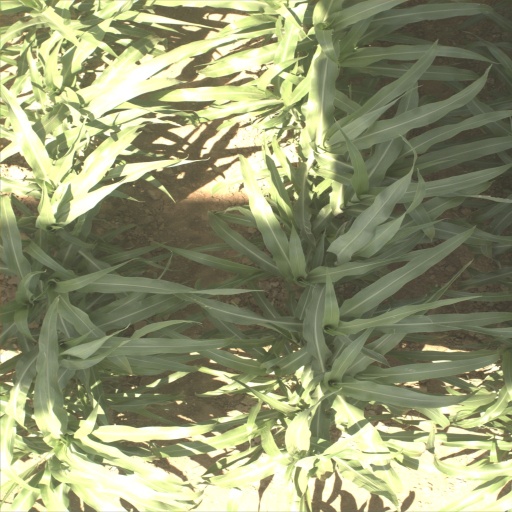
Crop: sorghum